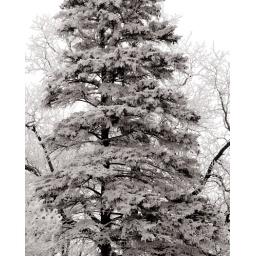
Foilage on a pine tree covered in hoar frost along the closed Mayowood Rd.